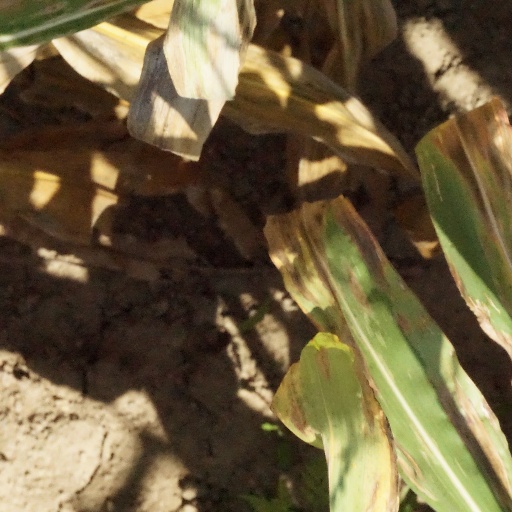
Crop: maize; corn